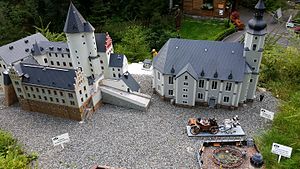
Heimatecke
Modeller af Schloss Schwarzenberg og Stadtkirche St. Georgen.
Heimatecke er en miniaturepark i Waschleithe i Sachsen. Parken blev åbnet i 1961 og er på ca. 3.000 m² med over 80 modeller i størrelsesforholdet 1:40. Landskabet er en efterligning af et weihnachtsberg fra Erzgebirge indpasset i et naturligt landskab med klipper og bonsaiagtige træer. Nogle af modellerne drives af vand fra Seifenbach, et tilløb til Oswaldbach, mens andre drives elektrisk. Derudover er der gengivet typiske scener af livet i Erzgebirge.